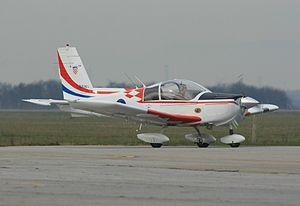
L'aviation militaire et la défense aérienne croates est une composante de l'armée de la République de Croatie dont la mission est d’assurer la souveraineté de l’espace aérien de la République de Croatie et le support aérien aux autres composantes de l’armée dans l’exécution de leurs missions. Elle a également pour fonction l’organisation de la défense anti-aérienne.